CERN

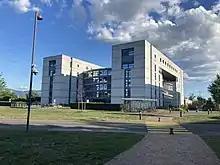
CERN building 40 at the Meyrin site

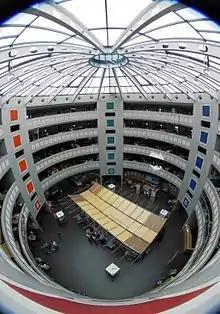
The interior of office building 40 at the Meyrin site. Building 40 hosts many offices for scientists from the CMS and ATLAS collaborations.

The smaller accelerators are on the main Meyrin site, also known as the West Area, which was originally built in Switzerland alongside the French border, but has been extended to span the border since 1965. The French side is under Swiss jurisdiction and there is no obvious border within the site, apart from a line of marker stones.